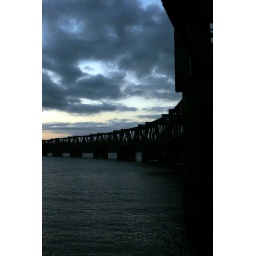
Sunrise over Tauranga train bridge